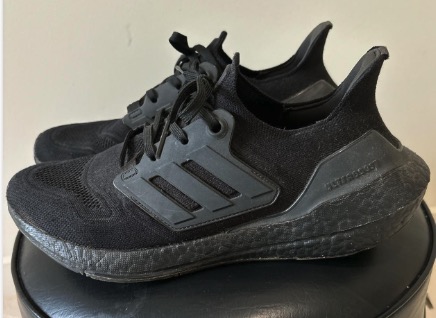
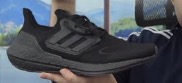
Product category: misc
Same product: yes